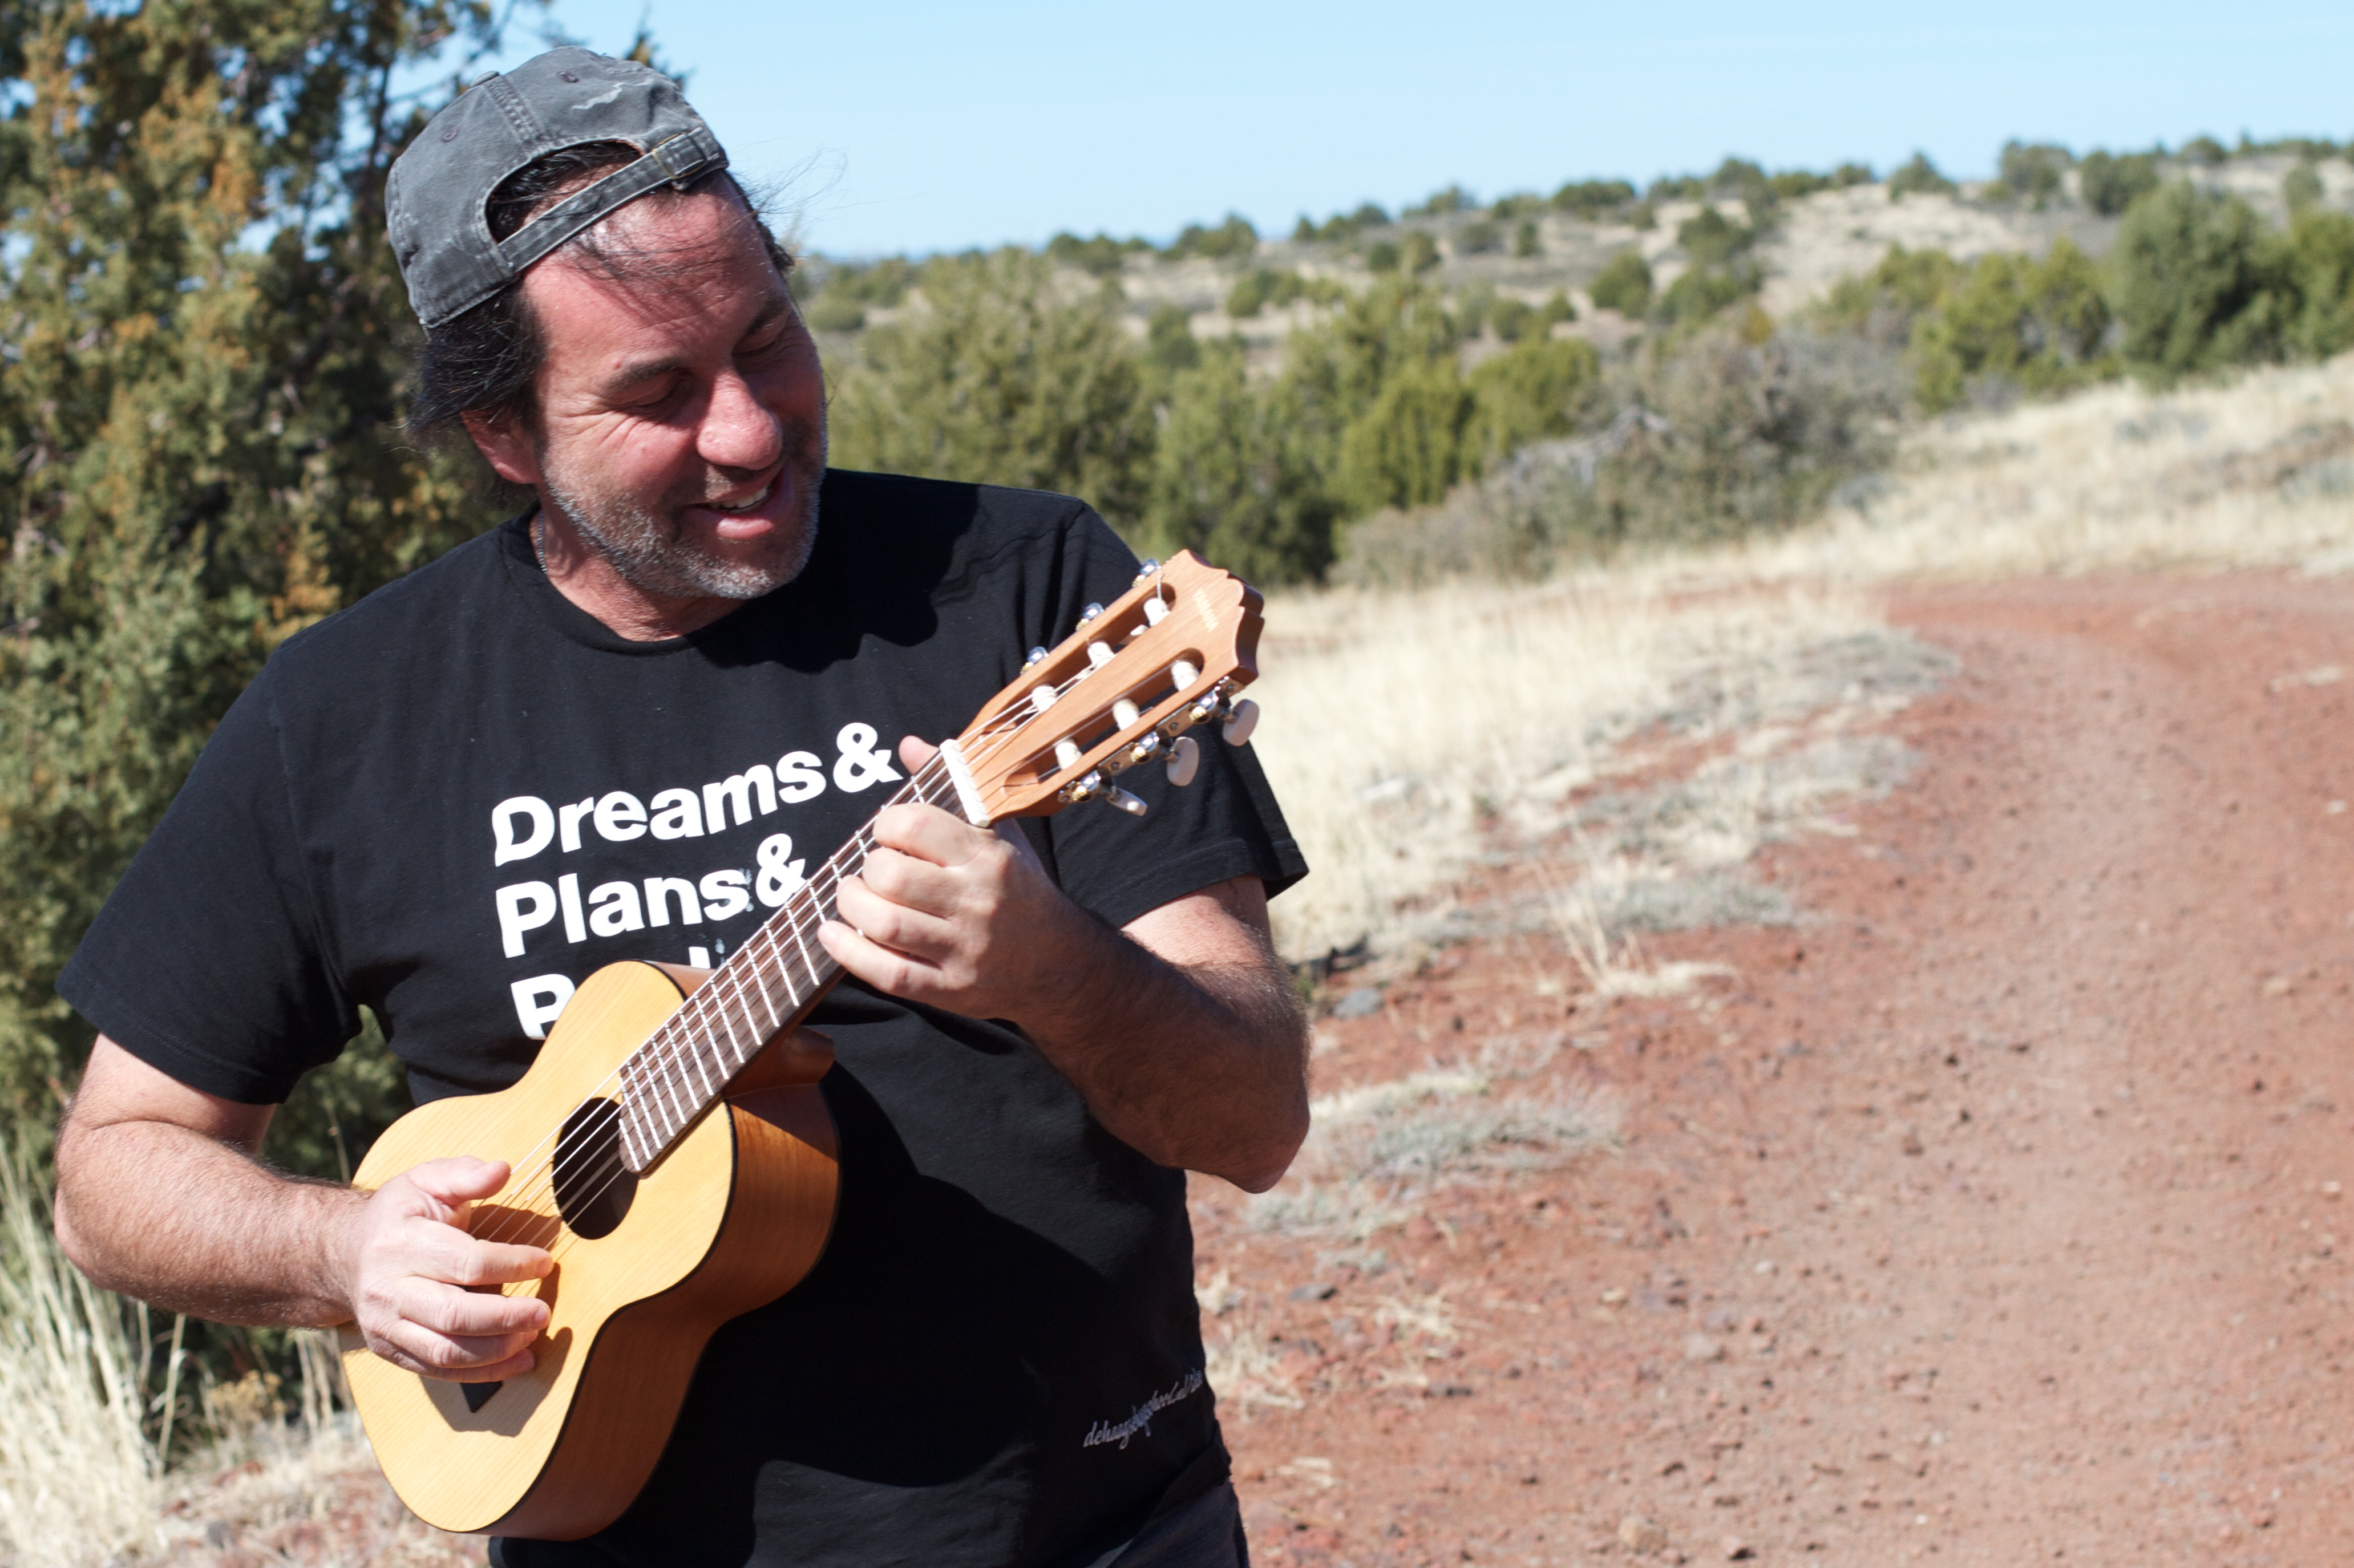
people, cool image